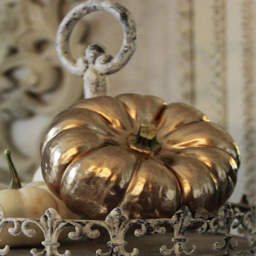
gold painted pumpkins add some glam to a fall display in the dining room